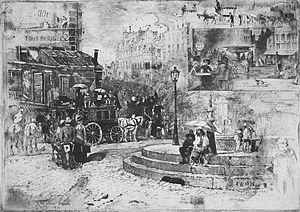
""La place Pigalle en 1878"" par Félix Buhot (1847-1898)."
Félix Buhot, né à Valognes le 9 juillet 1847 et mort à Paris le 26 avril 1898, est un artiste peintre, graveur et illustrateur français.